Sega development studios

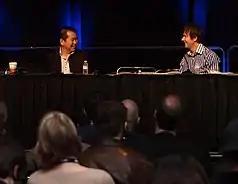

In terms of software developers, Yoji Ishii joined 1978, and was involved in sound engineering on various titles like "Monaco GP" and "Zaxxon," before being involved in the planning section working on early arcade titles like "Up'n Down", "Sindbad Mystery", "Flicky," "Teddy Boy Blues" and "Fantasy Zone". He also worked with Yu Suzuki on his titles later on, and then moved on to management duties. Yu Suzuki joined in 1983, and after a year of doing chores and developing "Champion Boxing", he was developing big sensory cabinet games like "Hang-On, Space Harrier, OutRun" and "After Burner". Each took about six months. According to Hisashi Suzuki, it was the environment of being able to do everything in-house that made these kind of cabinets possible.